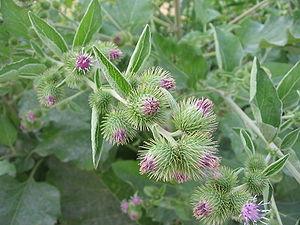
La Petite bardane est une plante herbacée de la famille des Astéracées.